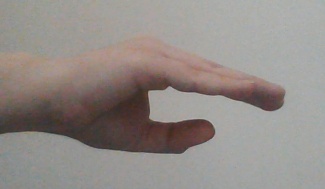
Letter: jeem